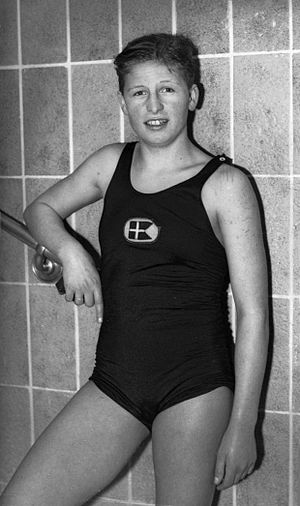
Ragnhild Hveger
Ragnhild Tove Hveger var en dansk svømmer med tilnavnet "Den Gyldne Torpedo", der i 1996 blev kåret til Århundredets Sportskvinde i Danmark. Hendes omdømme og senere karriere blev i høj grad præget af hendes forbindelse til det nazistiske Tyskland under Besættelsen.